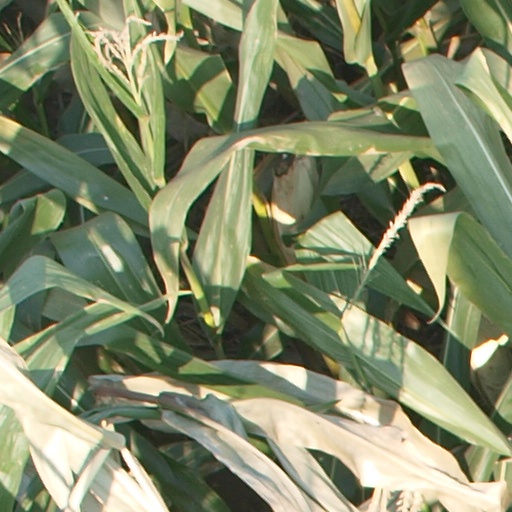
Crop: maize; corn